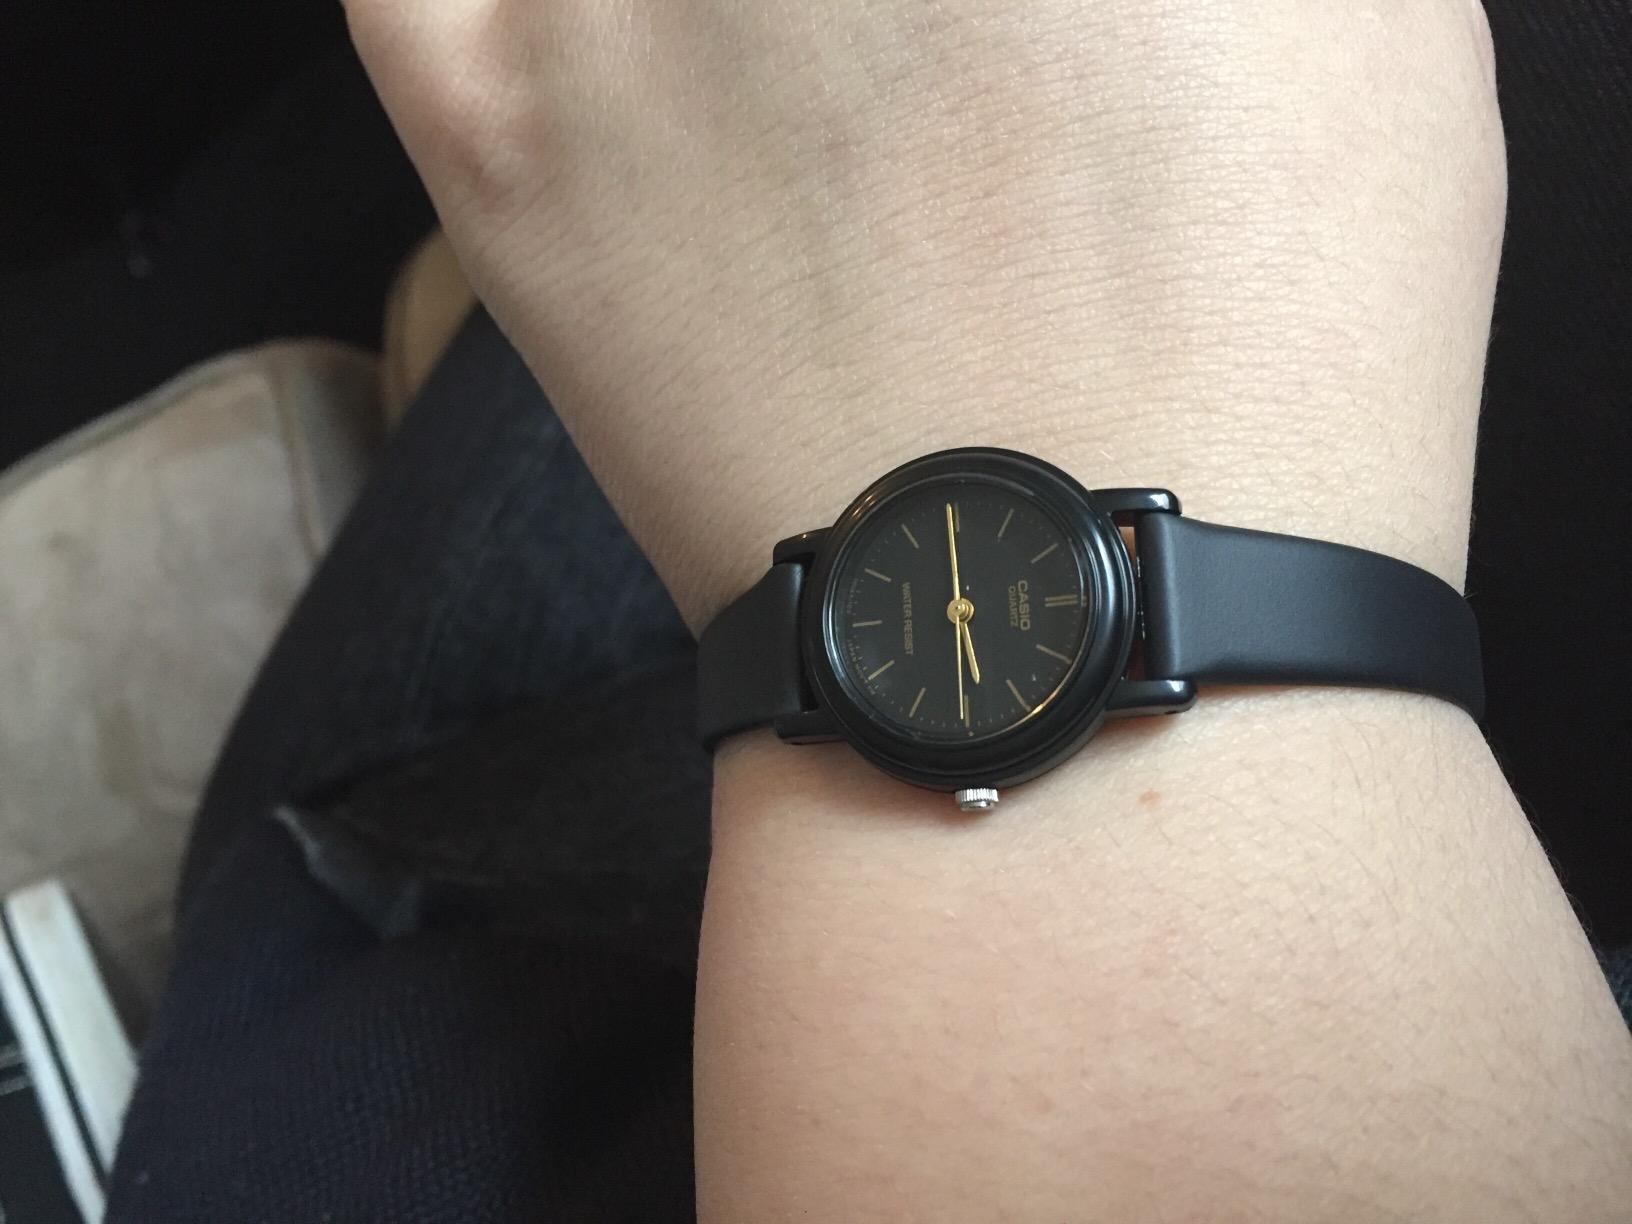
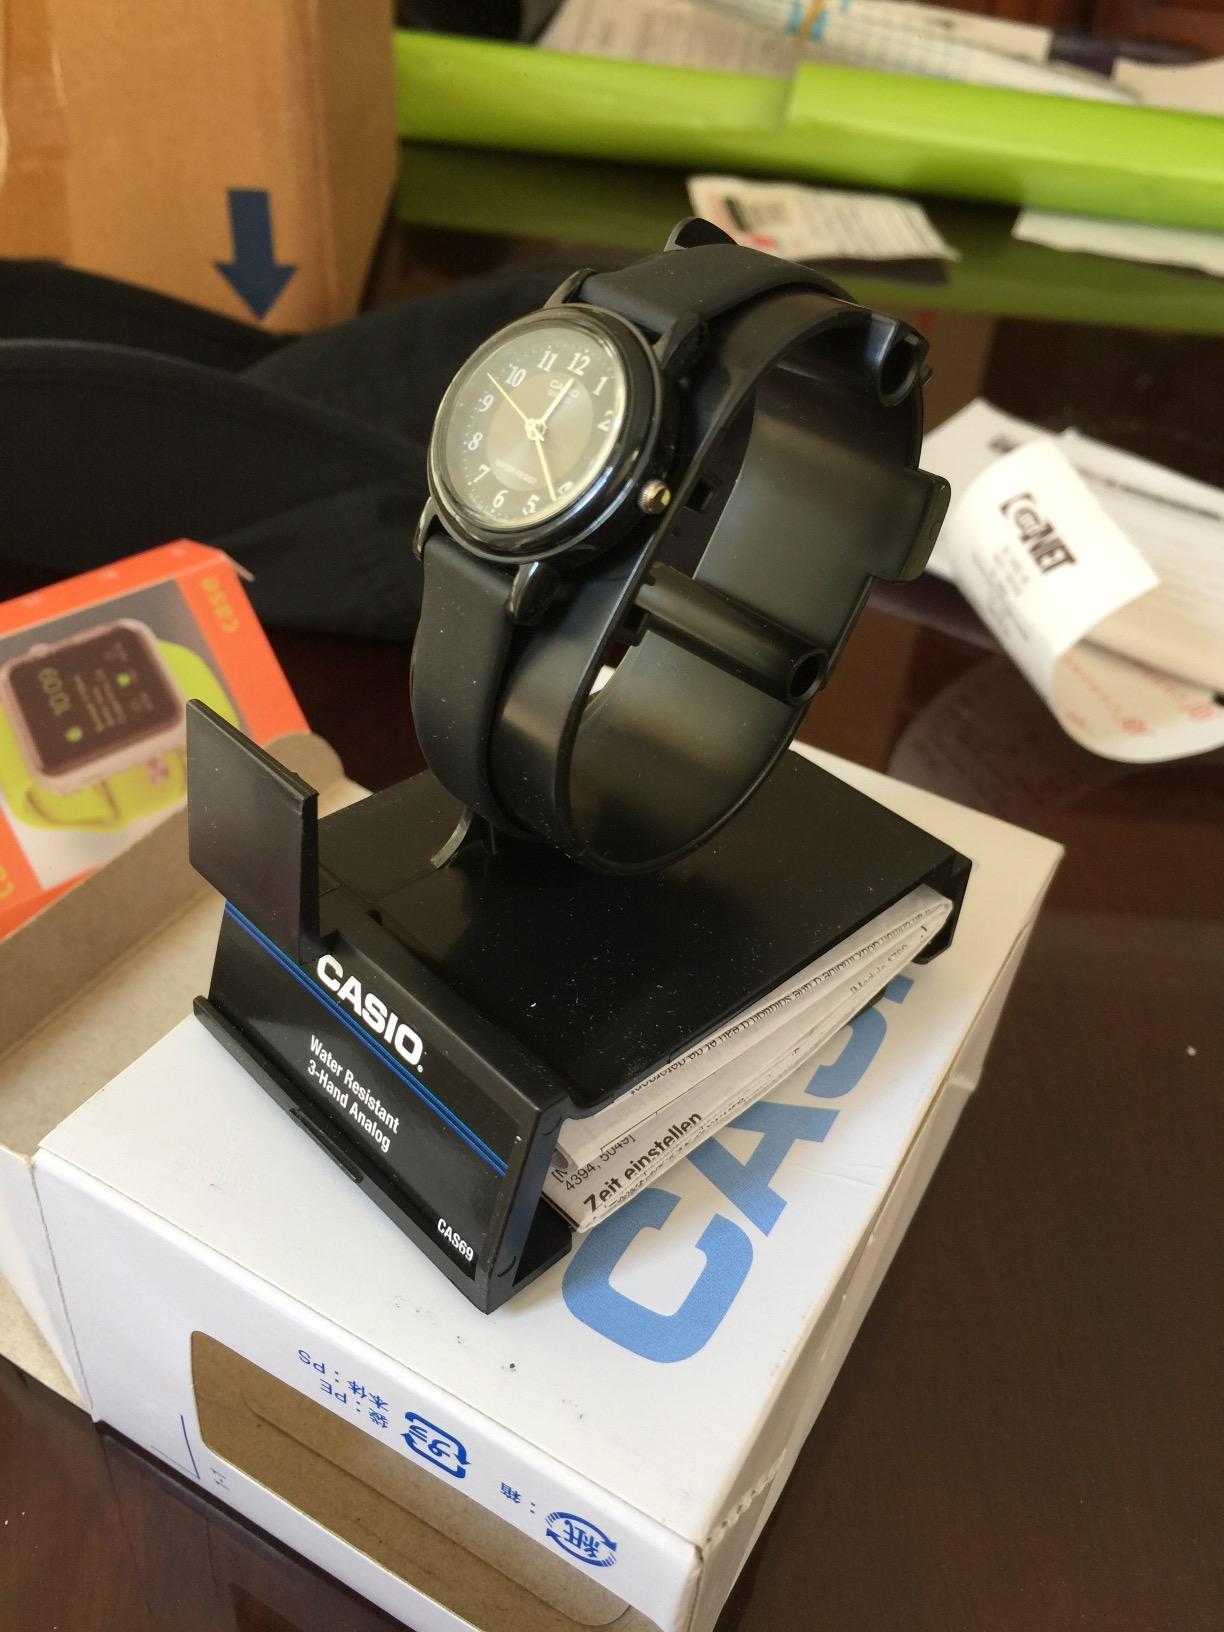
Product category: accessories_watch
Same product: no